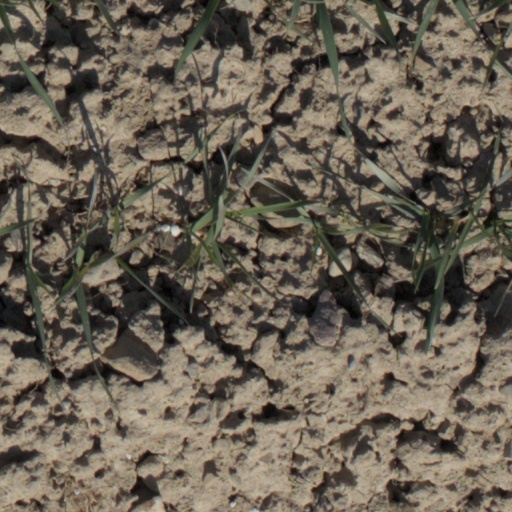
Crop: wheat